John H. Kerr

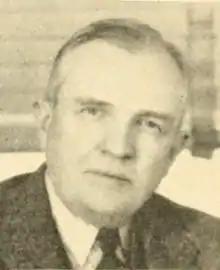

John Hosea Kerr (December 31, 1873 – June 21, 1958) was an American jurist and politician who served 15 terms in the U.S. House of Representatives from 1923 to 1953.